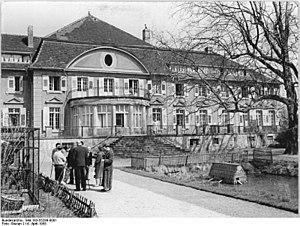
Le château de Bahrendorf est un ancien château de Saxe-Anhalt en Allemagne, situé à Bahrendorf dans la Magdeburger Börde, ou plaine de Magdebourg.